Come Rack! Come Rope!

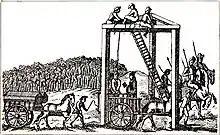
Tyburn, where Edmund Campion was martyred.

A year later, Marjorie is with her sick mother when Anthony Babington arrives and furiously tells Marjorie that Campion, Sherwine and Brian were hanged, drawn and quartered at Tyburn three days previously; they had been racked continuously and died praying for the Queen.